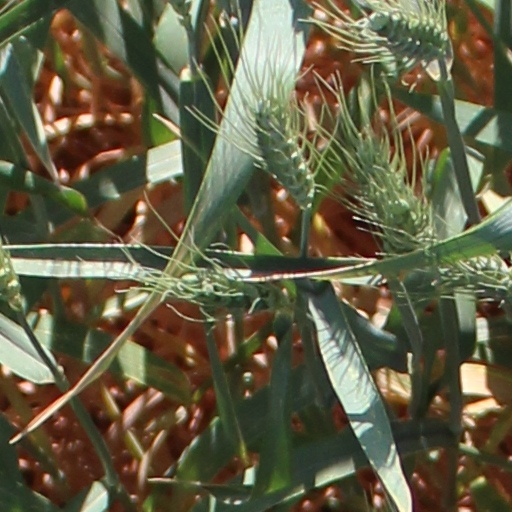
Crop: wheat